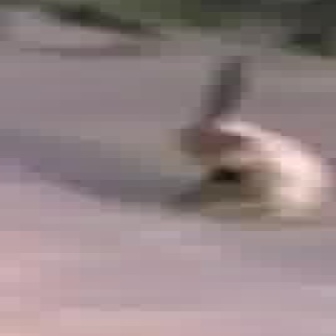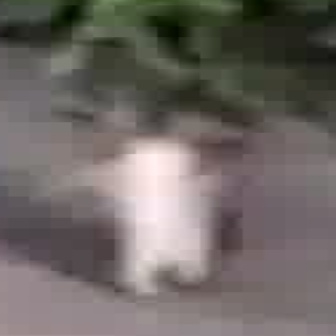
  Please identify the target specified by the bounding box [169,57,330,218] in the first image and locate it in the second image. Return the coordinates in [x_min,y_min,x_max,y_max] format.
Answer: [42,104,231,293]